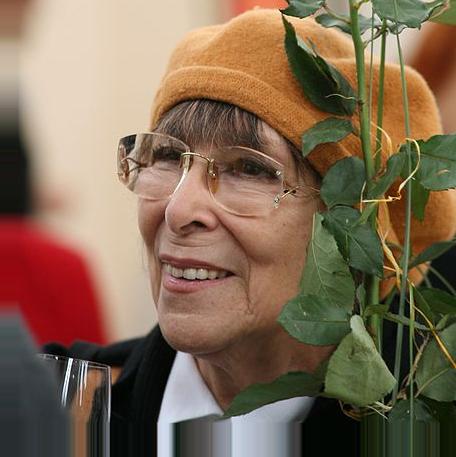
Age: 74